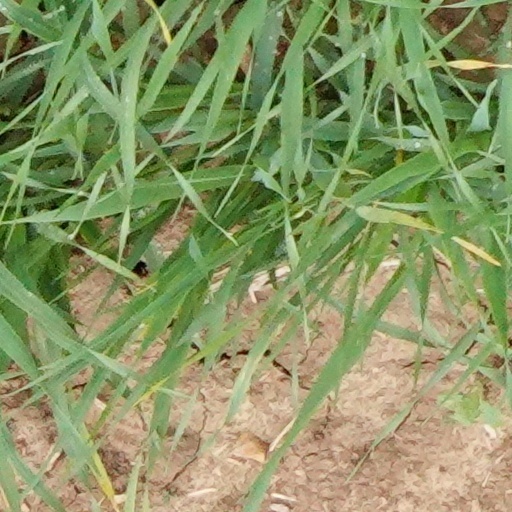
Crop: wheat